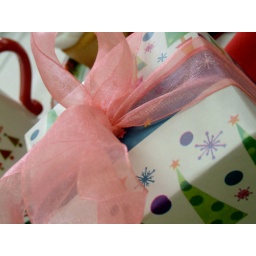
the pretty white elephant gift everyone was fighting over